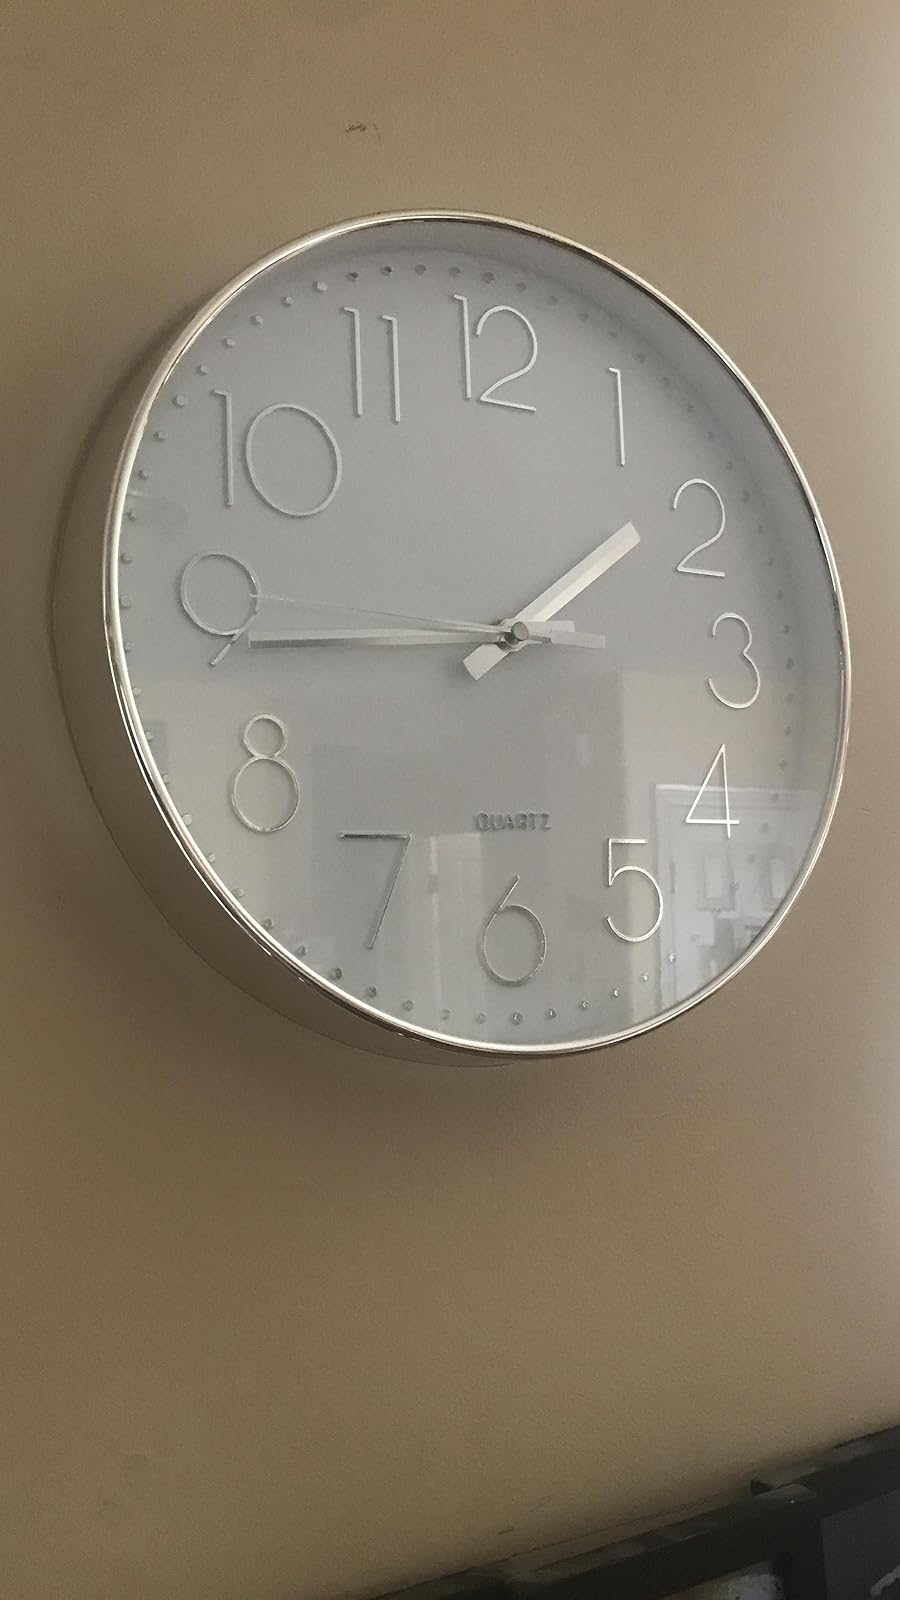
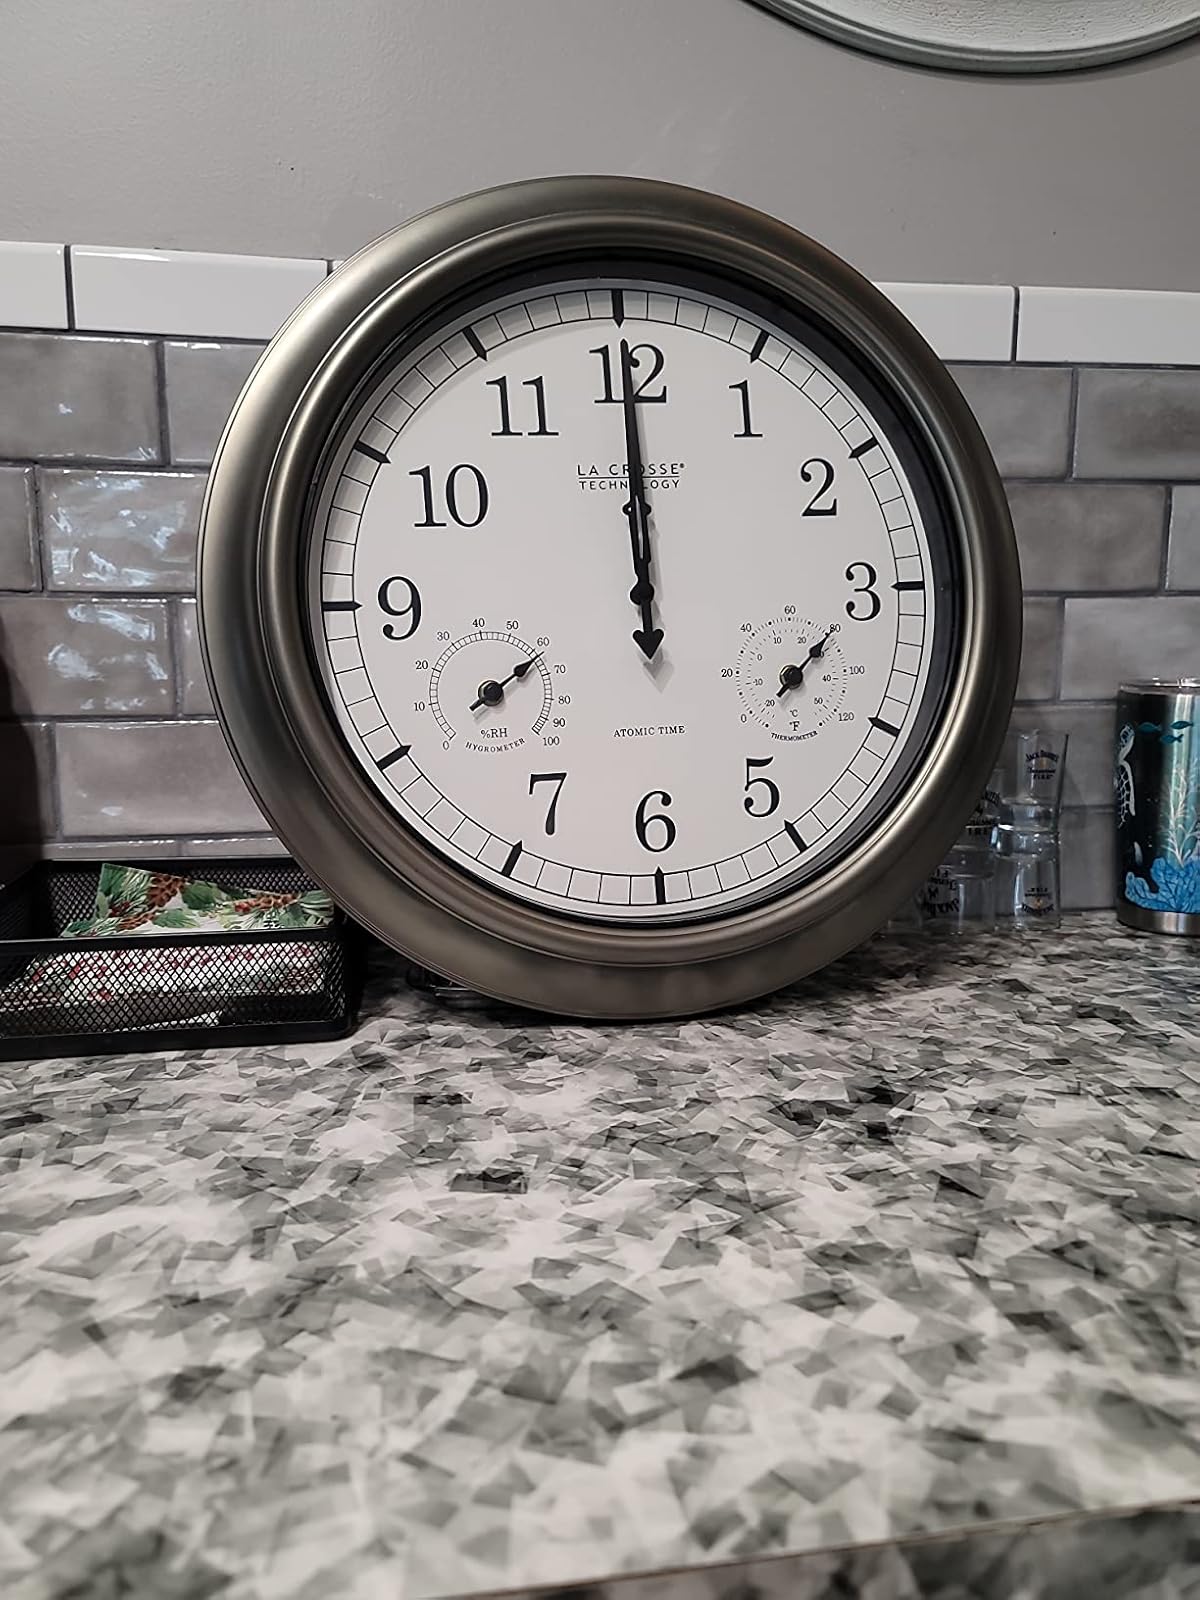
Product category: clock
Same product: no